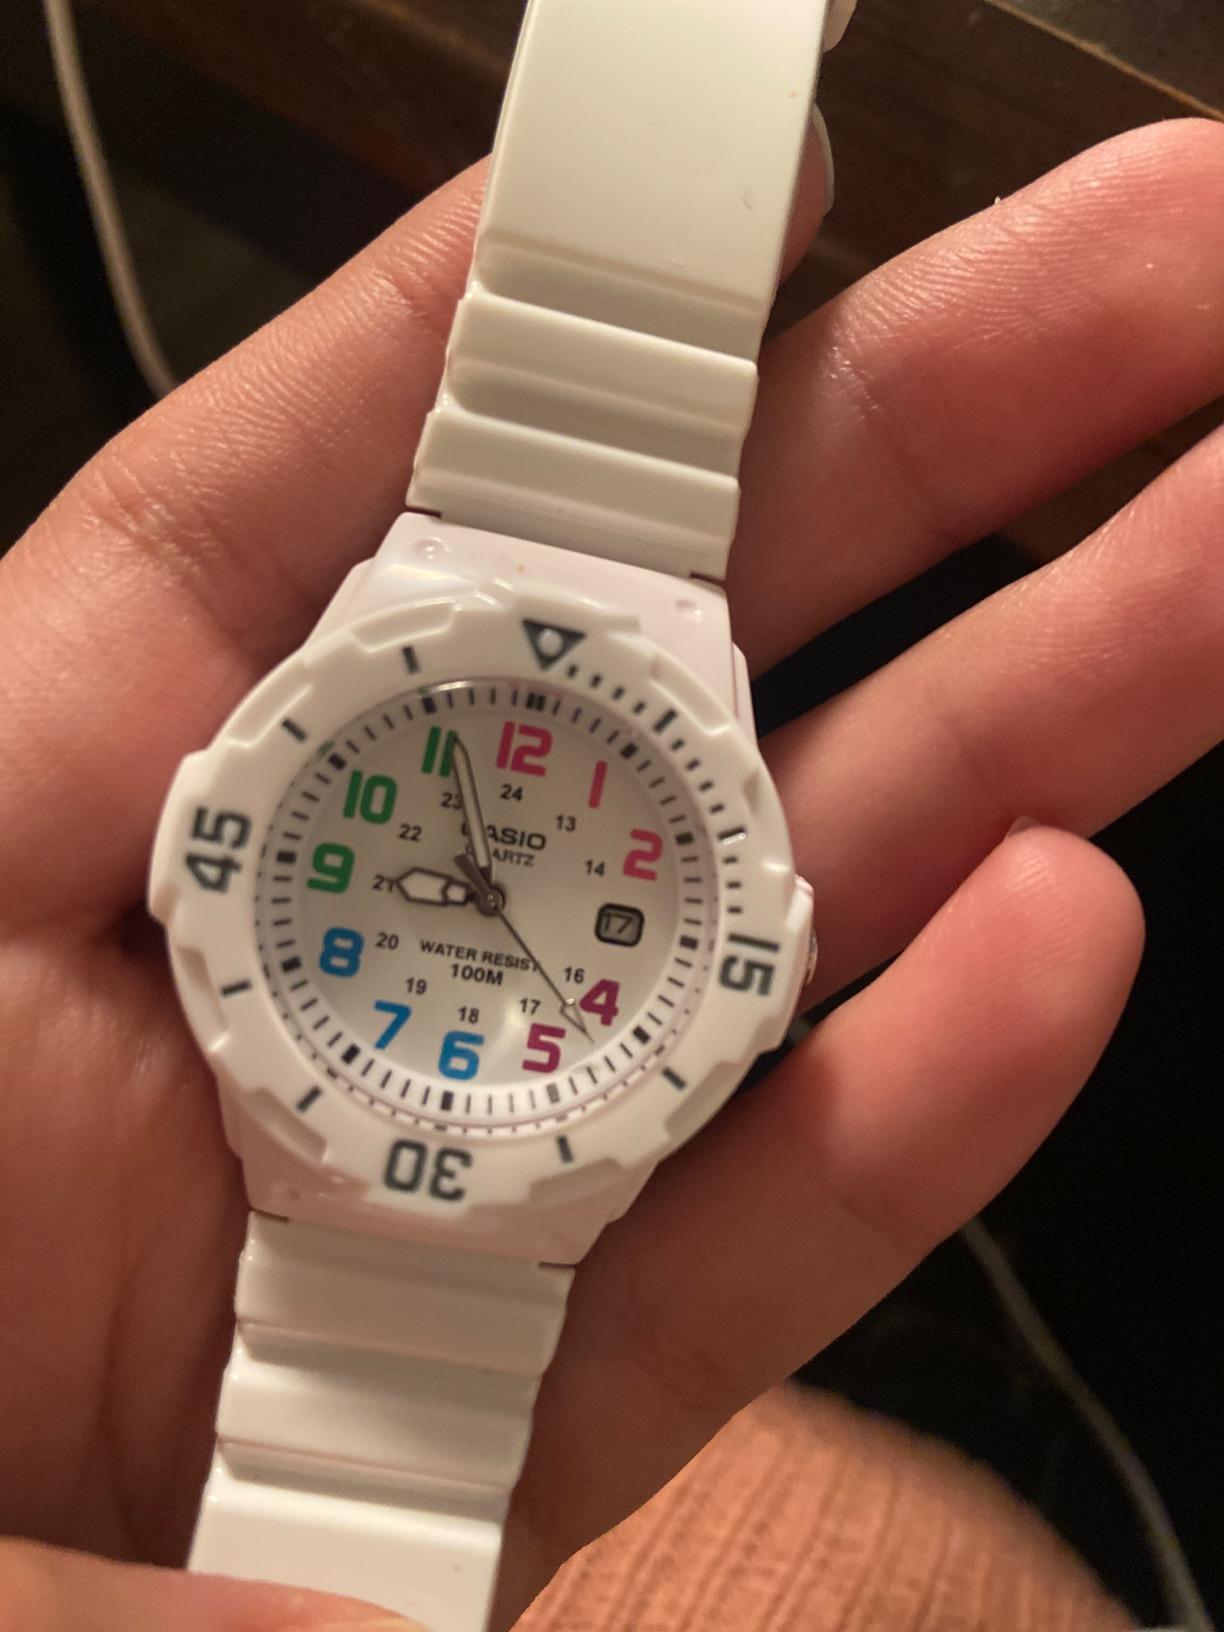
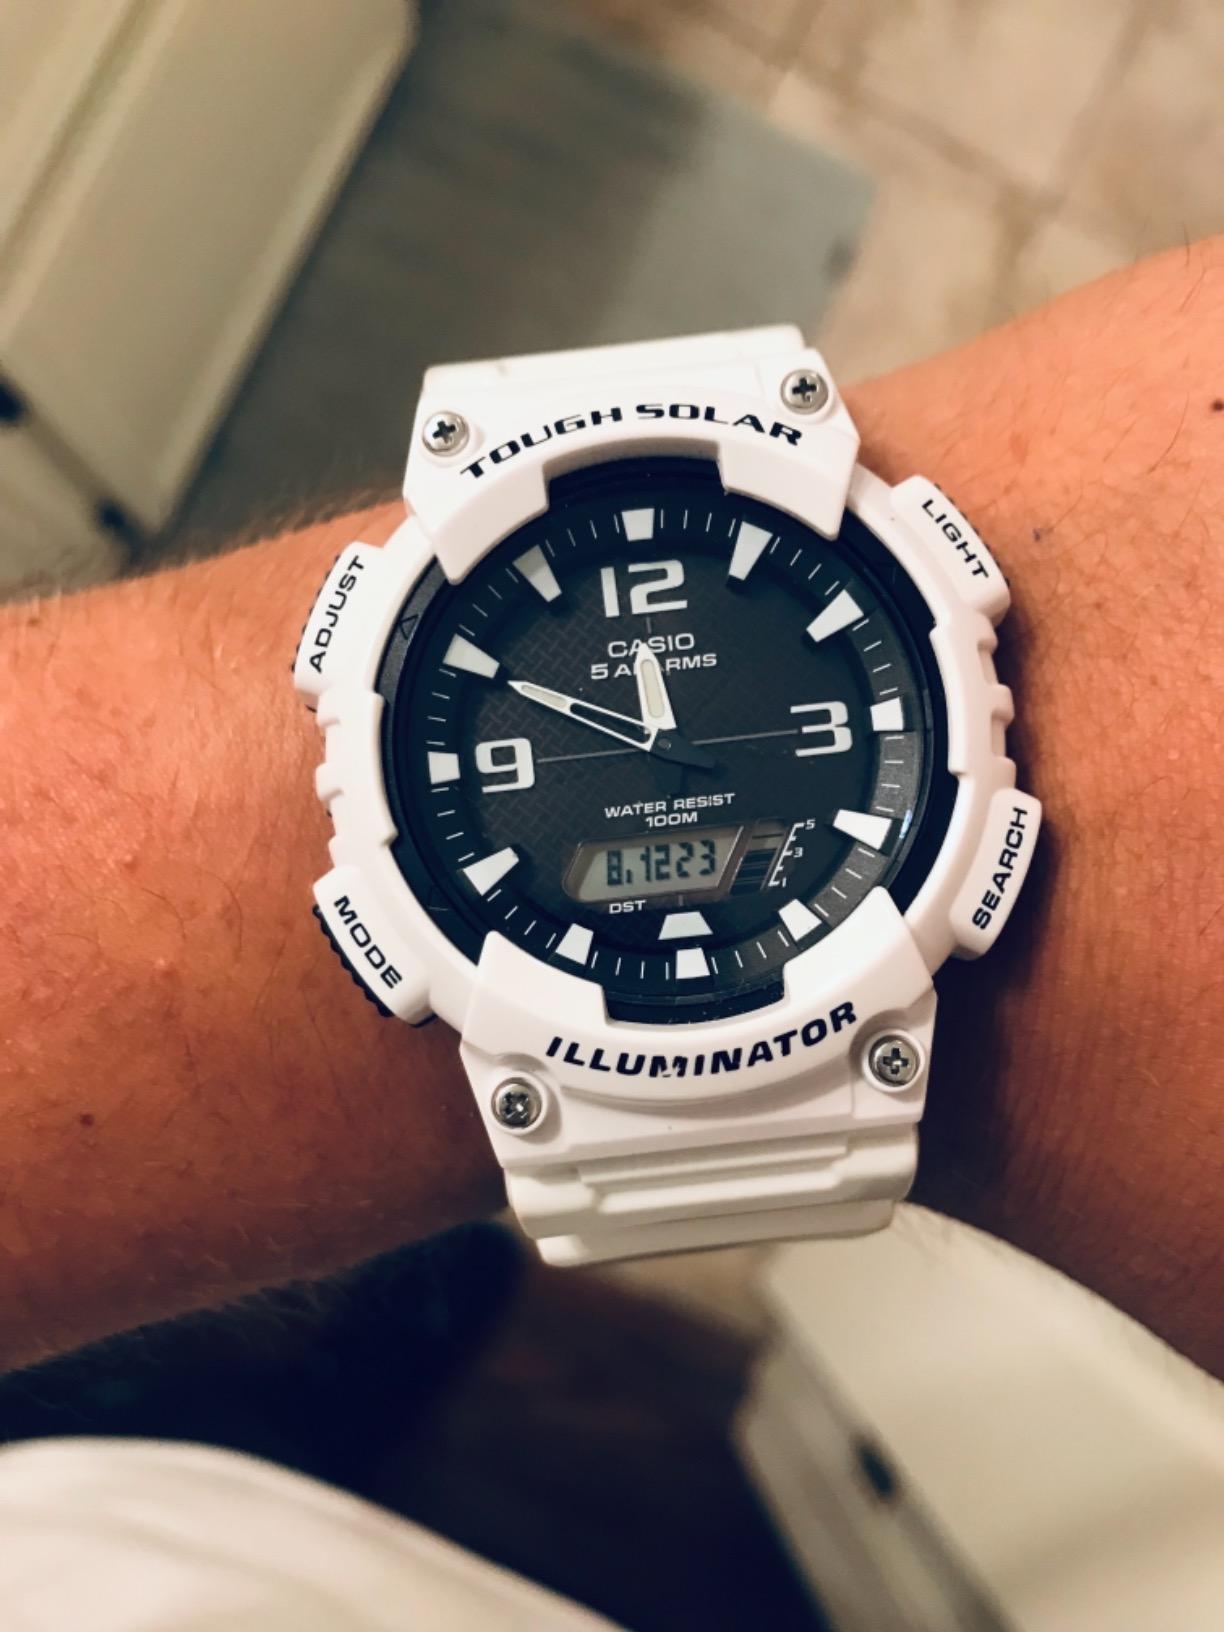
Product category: accessories_watch
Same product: no